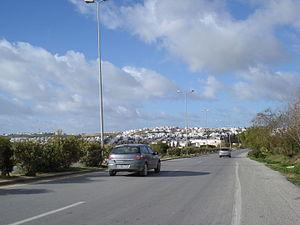
Route régionale n°25, Ennasr, Tunisie (au fond, Menzah 9)
RR25, abréviation de route régionale affectée du numéro 25, anciennement appelée « voie X20 », est un axe routier secondaire de Tunisie qui relie la route régionale 31 au niveau d'Ettadhamen-Mnihla à la route nationale 8 au niveau de Riadh El Andalous près de l'Ariana.